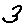
Label: 3